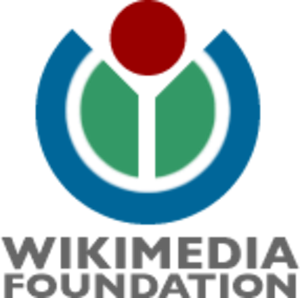
Un logotype ou logo est une composition figurée servant à identifier visuellement, de façon immédiate une entreprise, une marque, une association, une institution, un produit, un service, un événement ou toute autre sorte d'organisations dans le but de se faire connaître et reconnaître des publics et marchés auquel il s'adresse et de se différencier des autres entités d'un même secteur. Les logos sont des modèles déposés dont la reproduction sans autorisation est punissable comme contrefaçon.